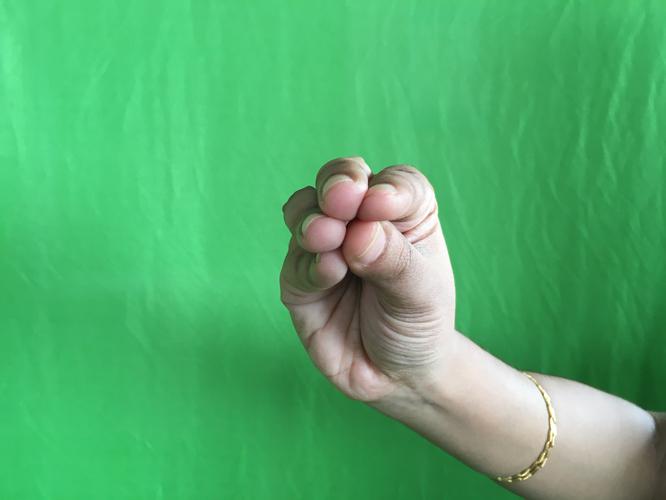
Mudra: Mukulam
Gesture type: single_hand